Christensen II Cabinet

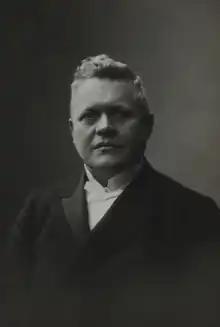

The Second Christensen Cabinet was the government of Denmark from 24 July 1908 to 12 October 1908.